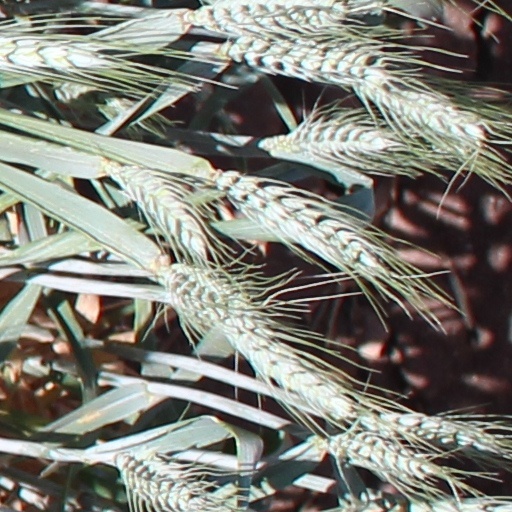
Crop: wheat